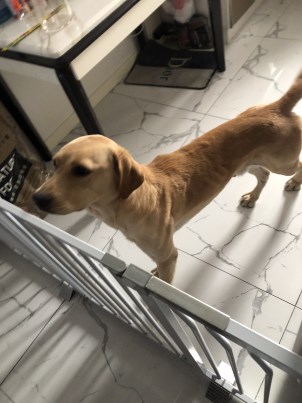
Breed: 3580-n000122-Labrador_retriever